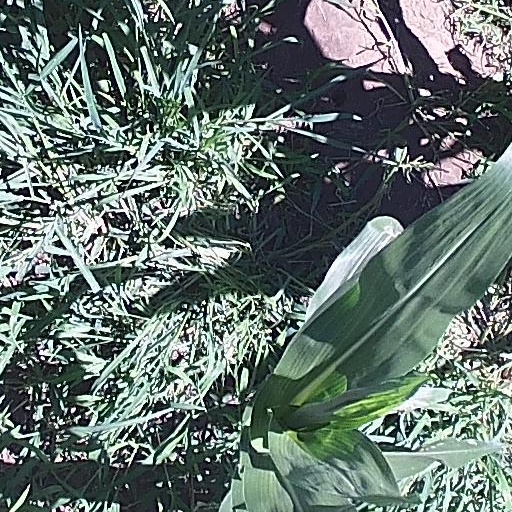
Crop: maize; corn